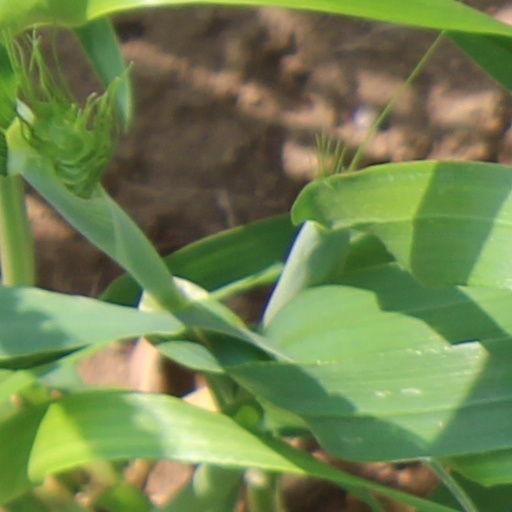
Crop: wheat